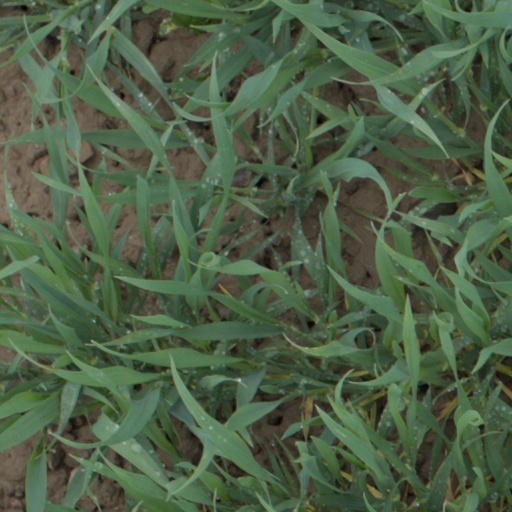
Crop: wheat